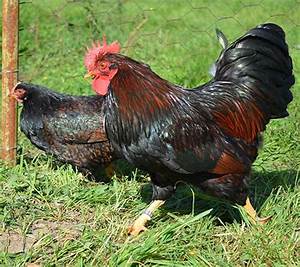
Label: gallina